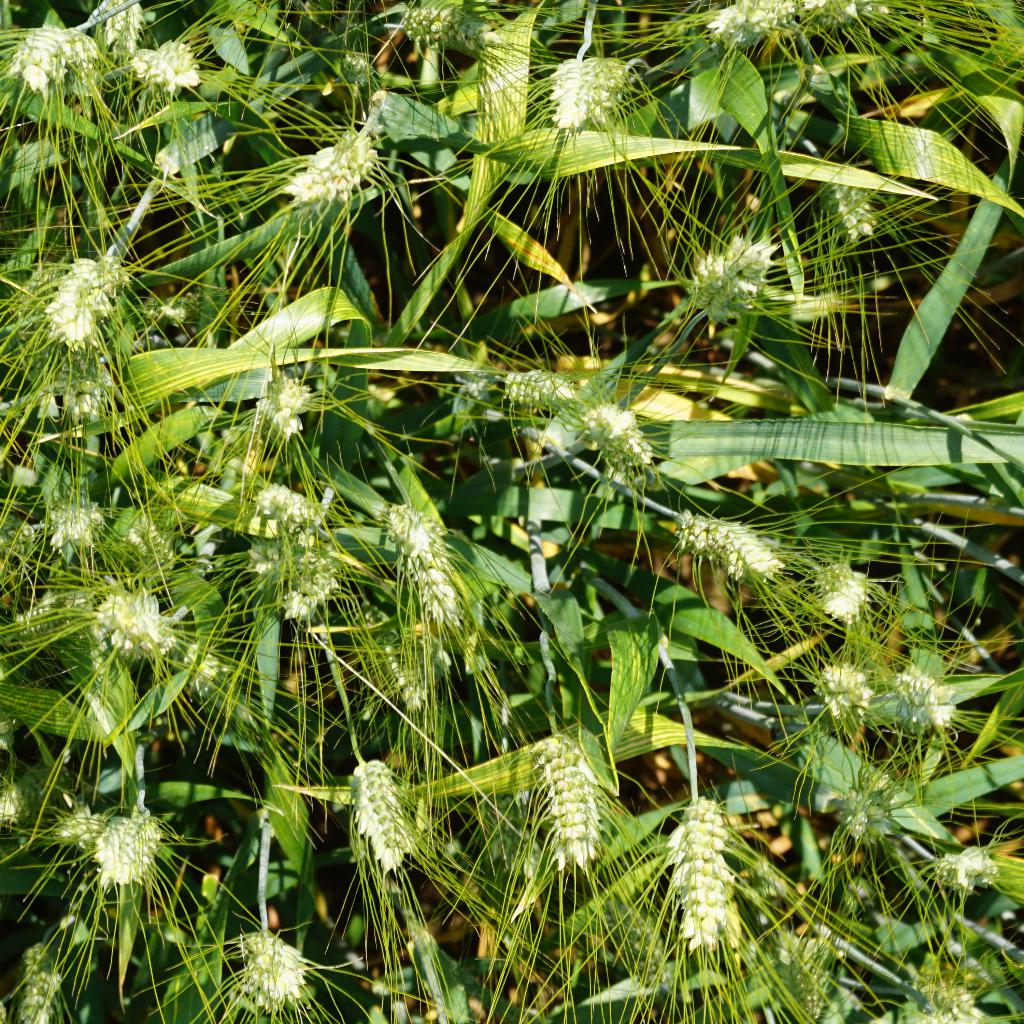
Country: France
Location: Gréoux
Wheat development stage: Filling